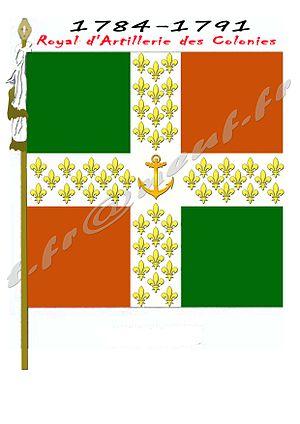
Drapeau du Royal d'artillerie des colonies
Le 8ᵉ régiment d'artillerie est une unité de l’Armée de terre française créée en 1784.